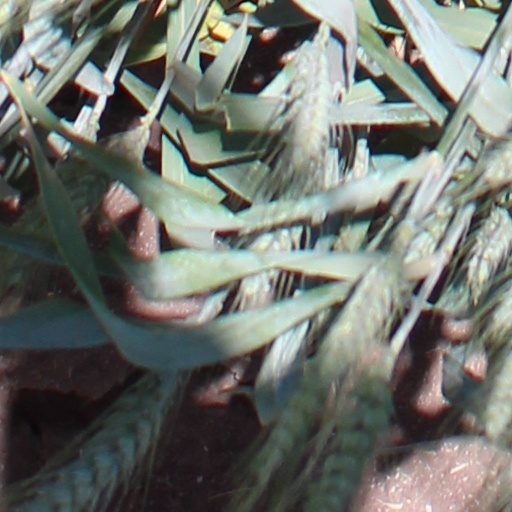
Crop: wheat